Frankie Conley

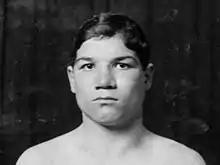
Conley in 1910

Frankie Conley (October 4, 1890 – August 21, 1952) was a bantamweight boxing champion.